Valle de Bravo

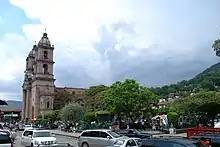
Main plaza and San Francisco de Asis Church

The Temple of Santa María Ahuacatlán was originally a chapel when it was started in 1864 but has been converted into a church which is still under construction. The main altar contains a Black Christ which is still worshipped. Inside the church are extremely large canvases by Phillippa, an English artist who was recently commissioned. These canvases depict the relationship between Mazahua legend and the Black Christ.